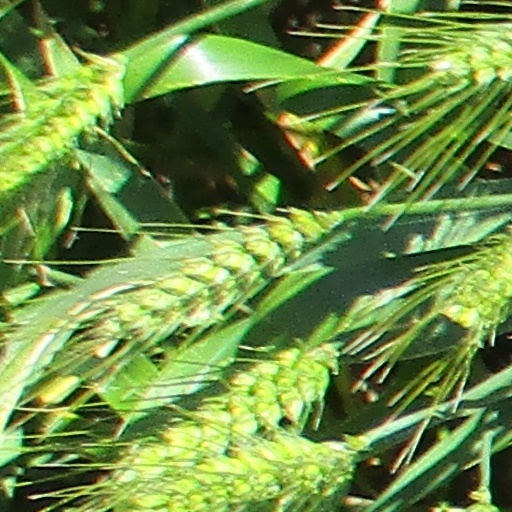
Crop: wheat